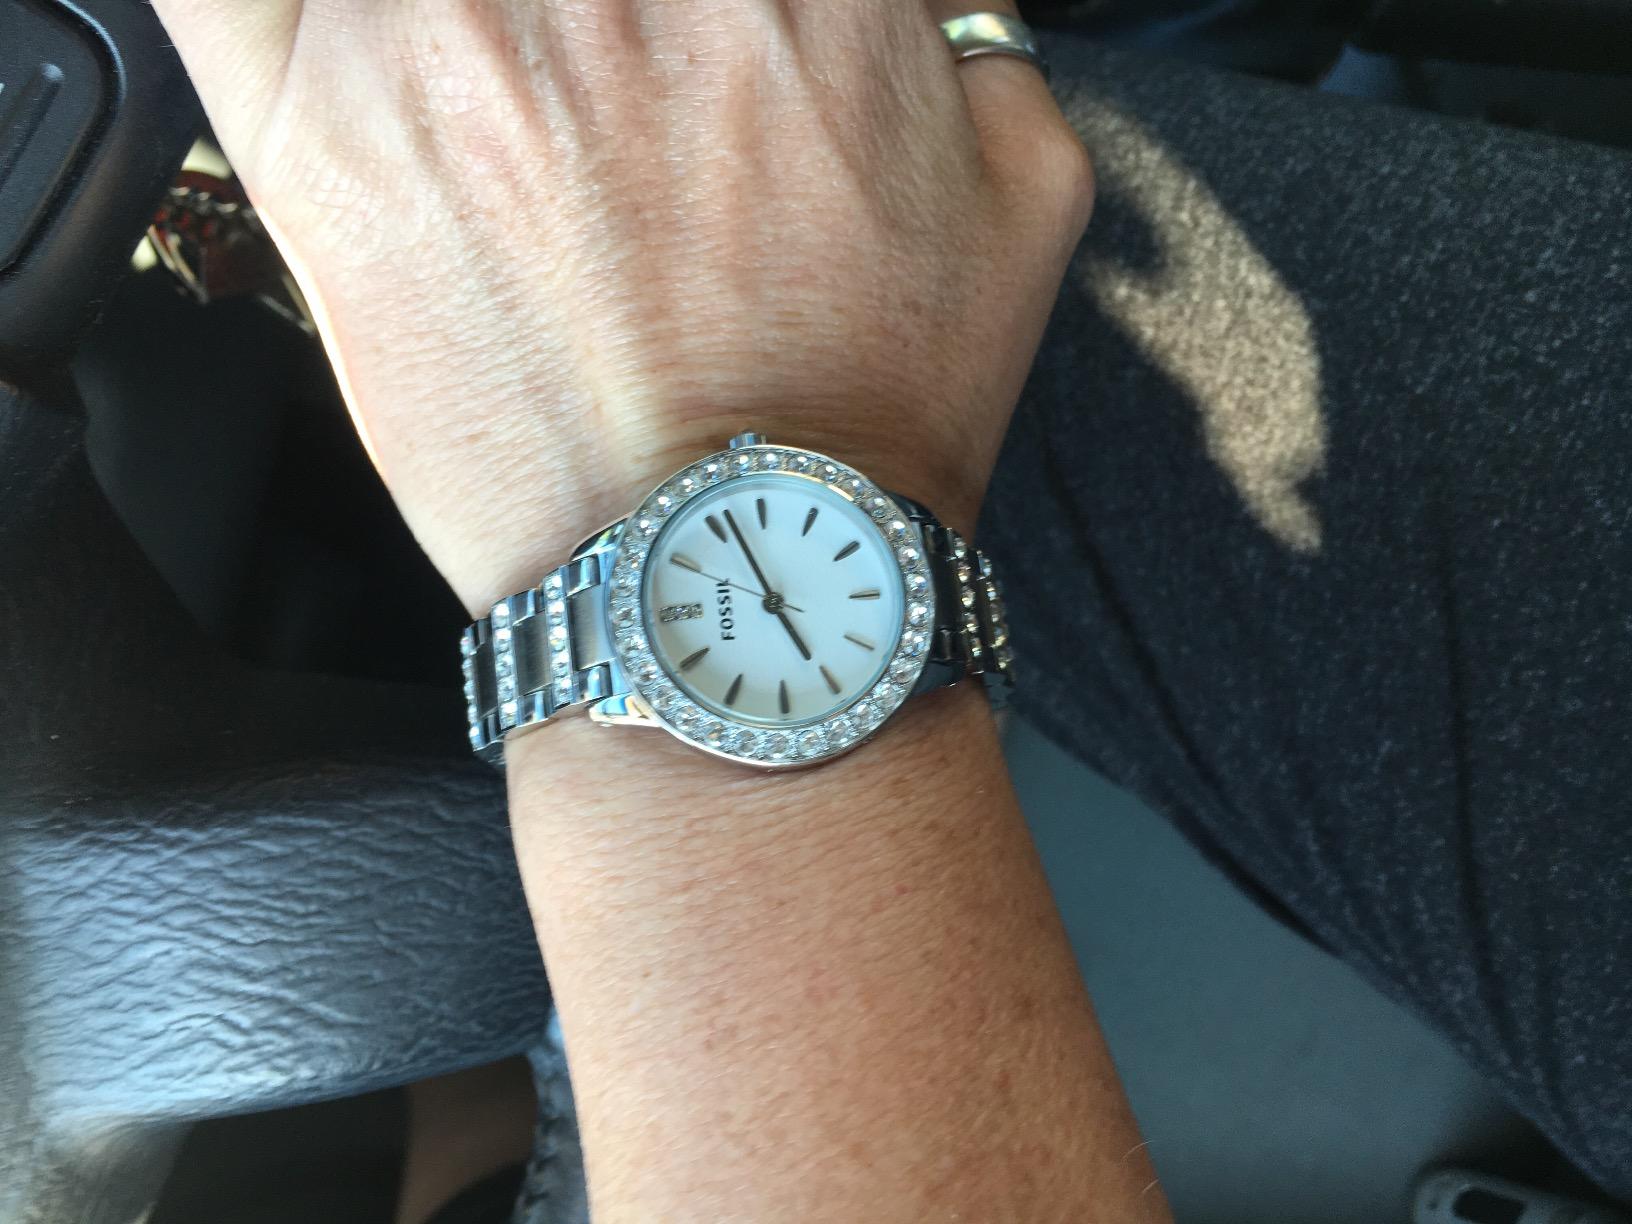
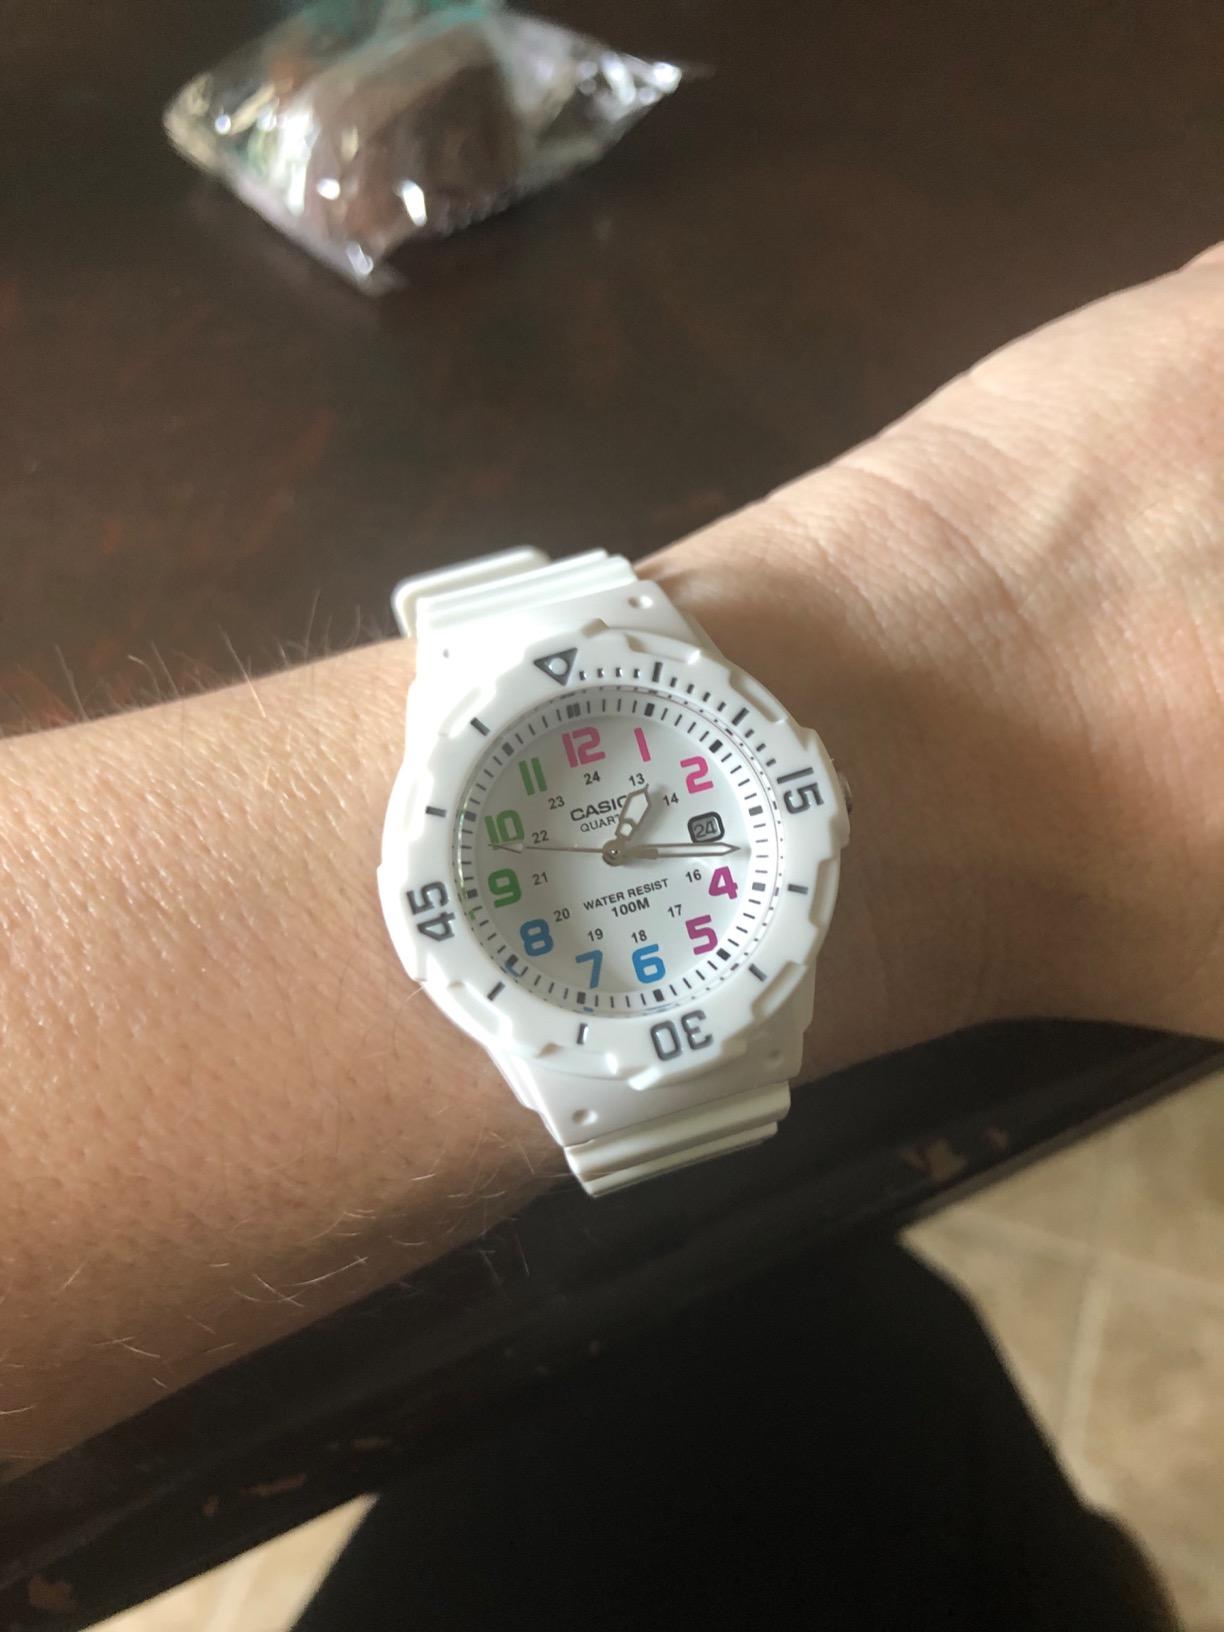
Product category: accessories_watch
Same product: no